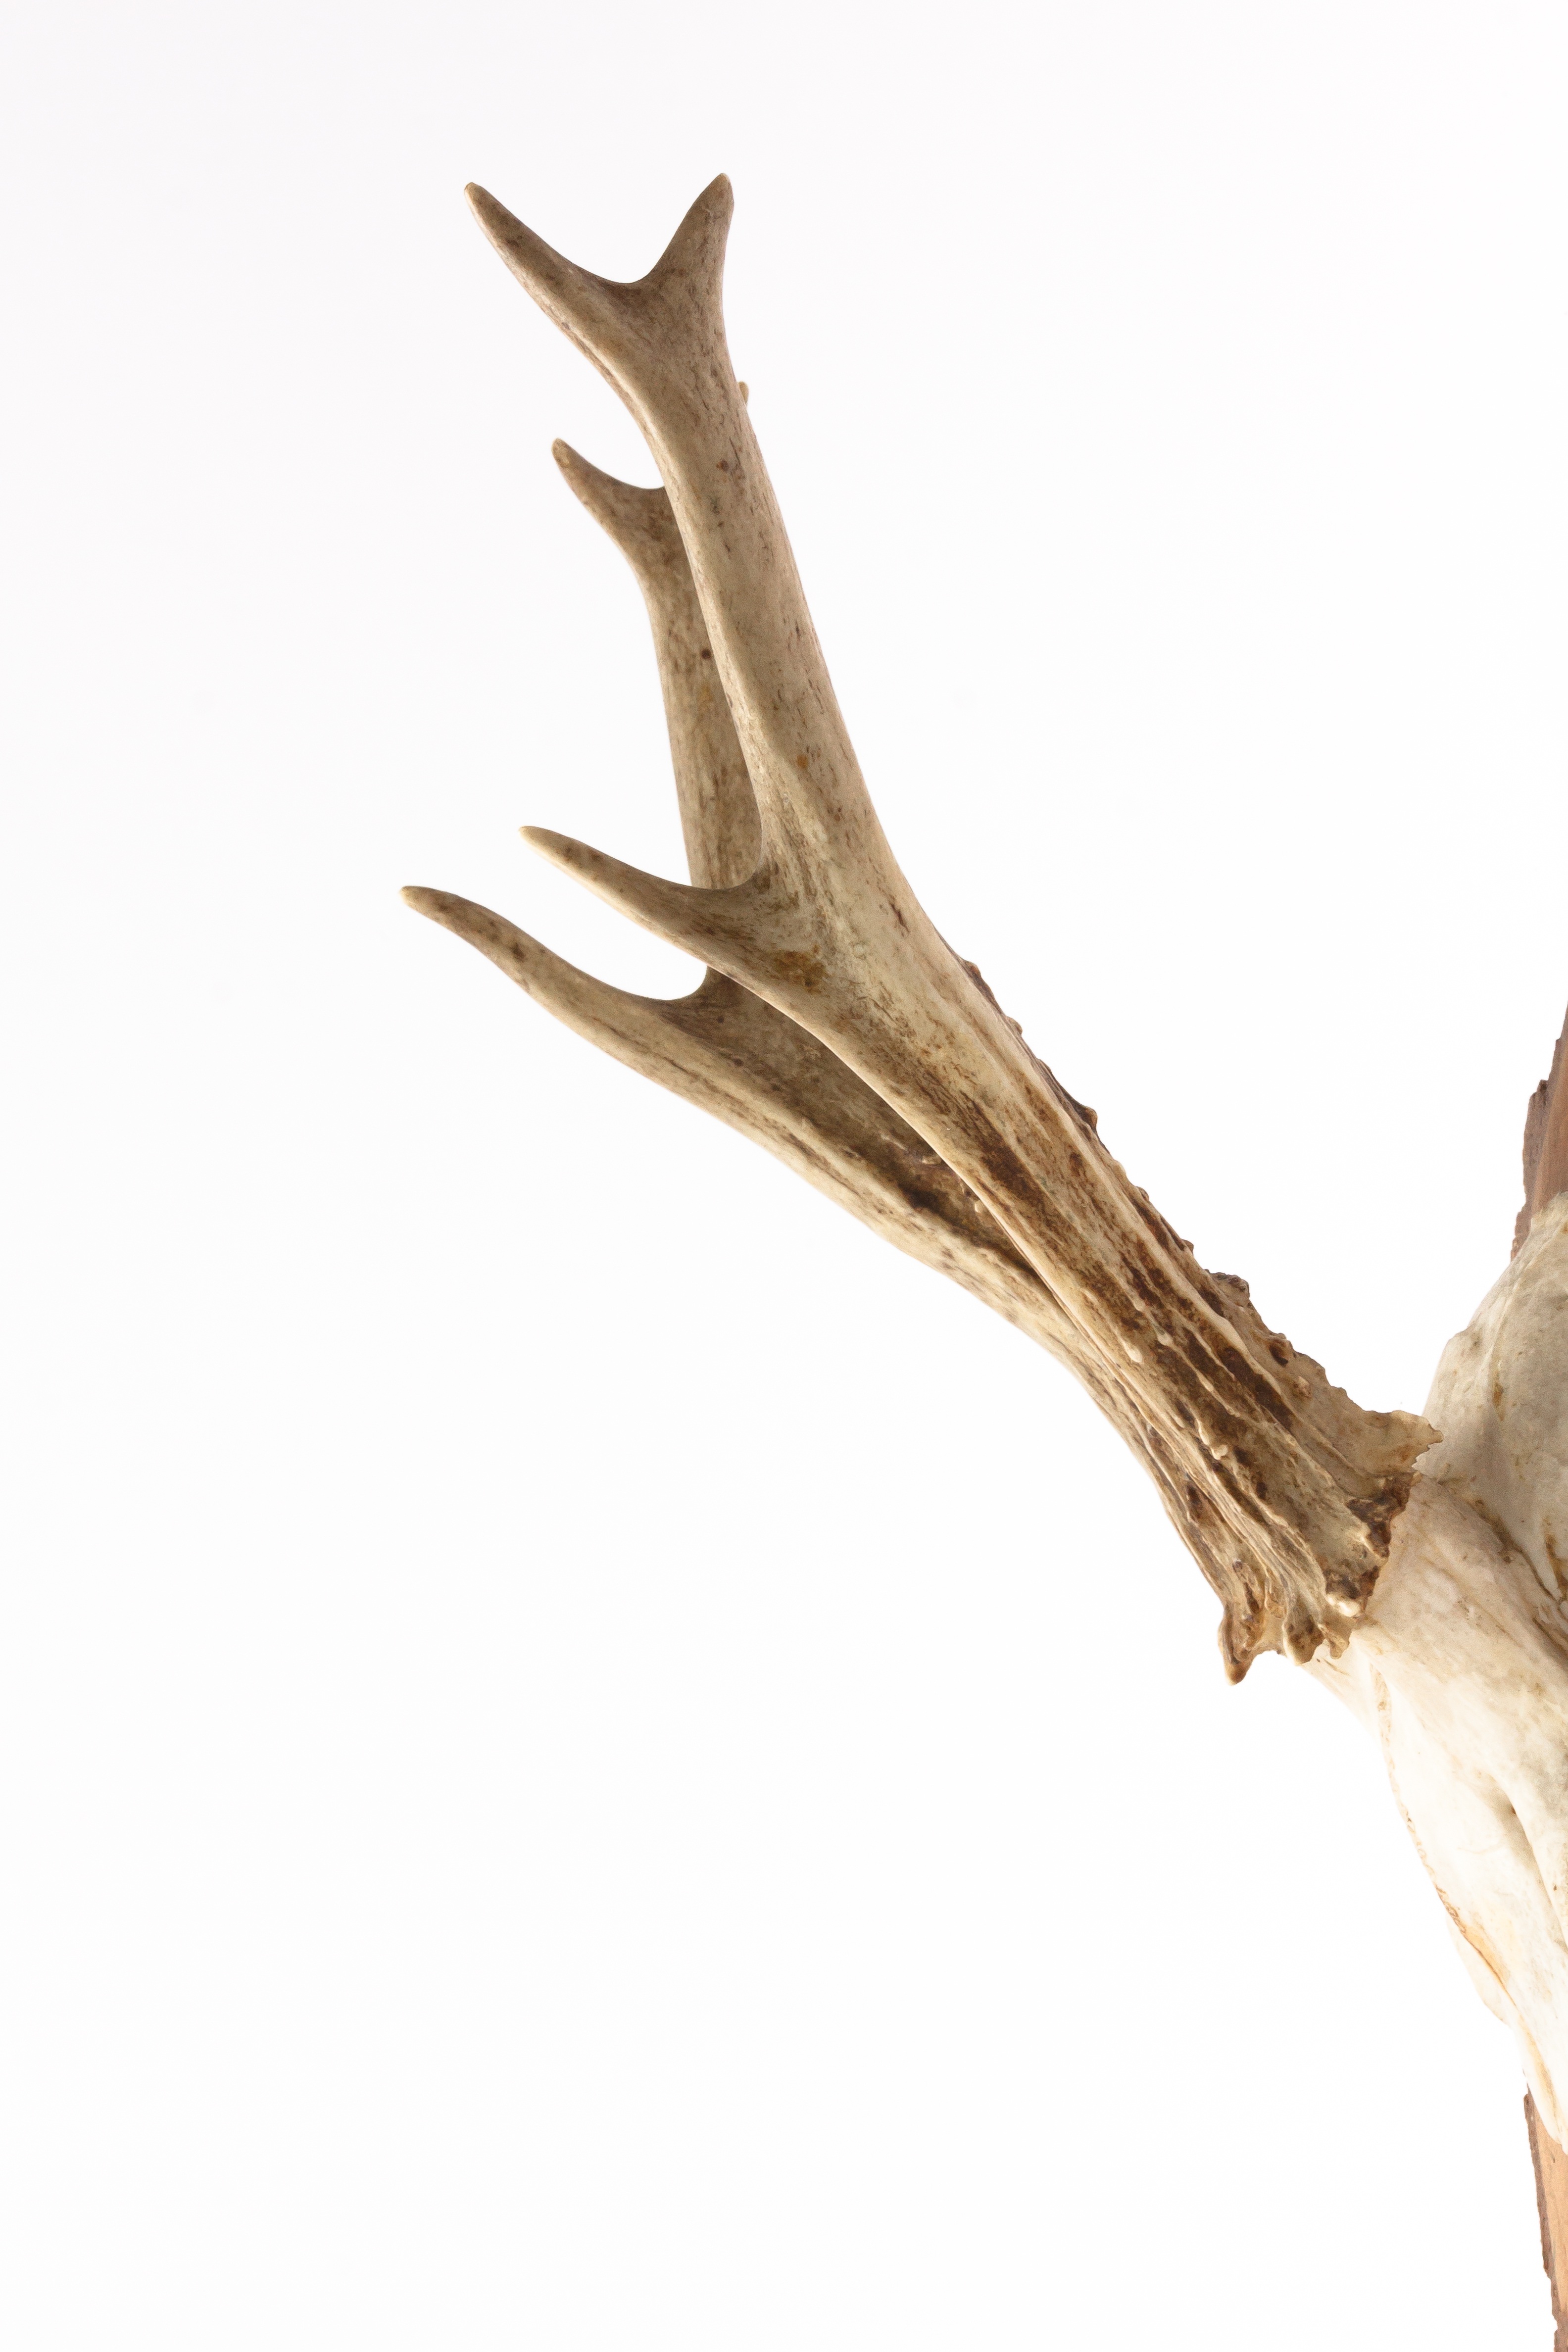
driftwood, branch, wood, retro, leaf, wild, horn, skull, side view, antler, twig, souvenir, hunting, trophy, wall decoration, red deer, hunting trophy, six pointer